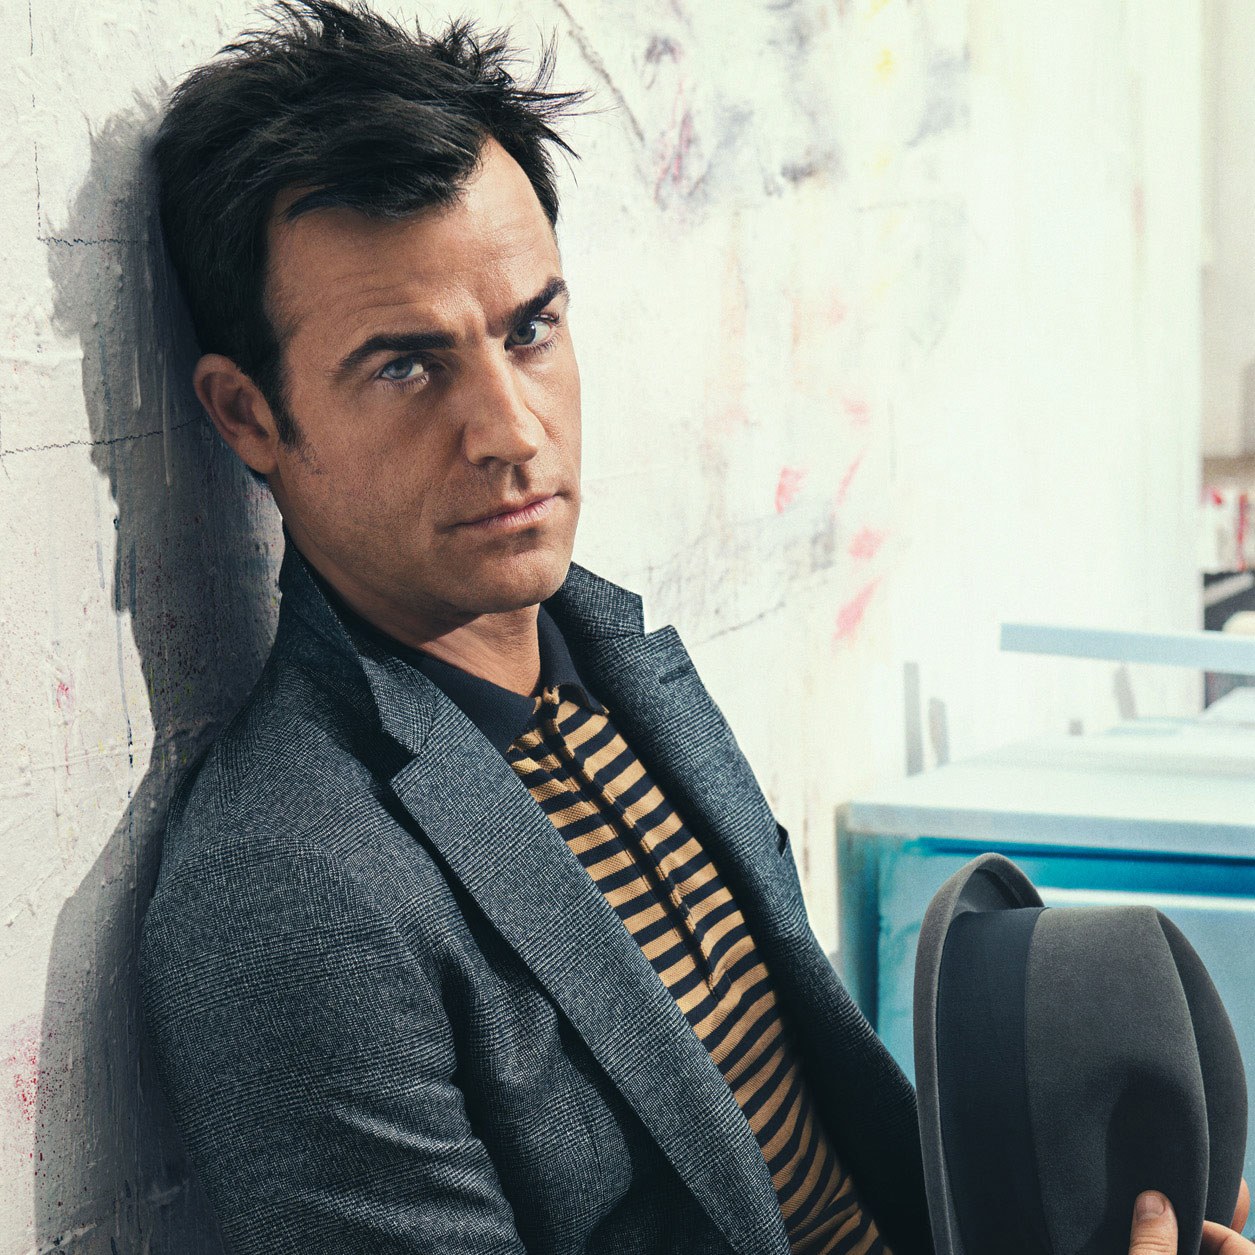
Gender: men